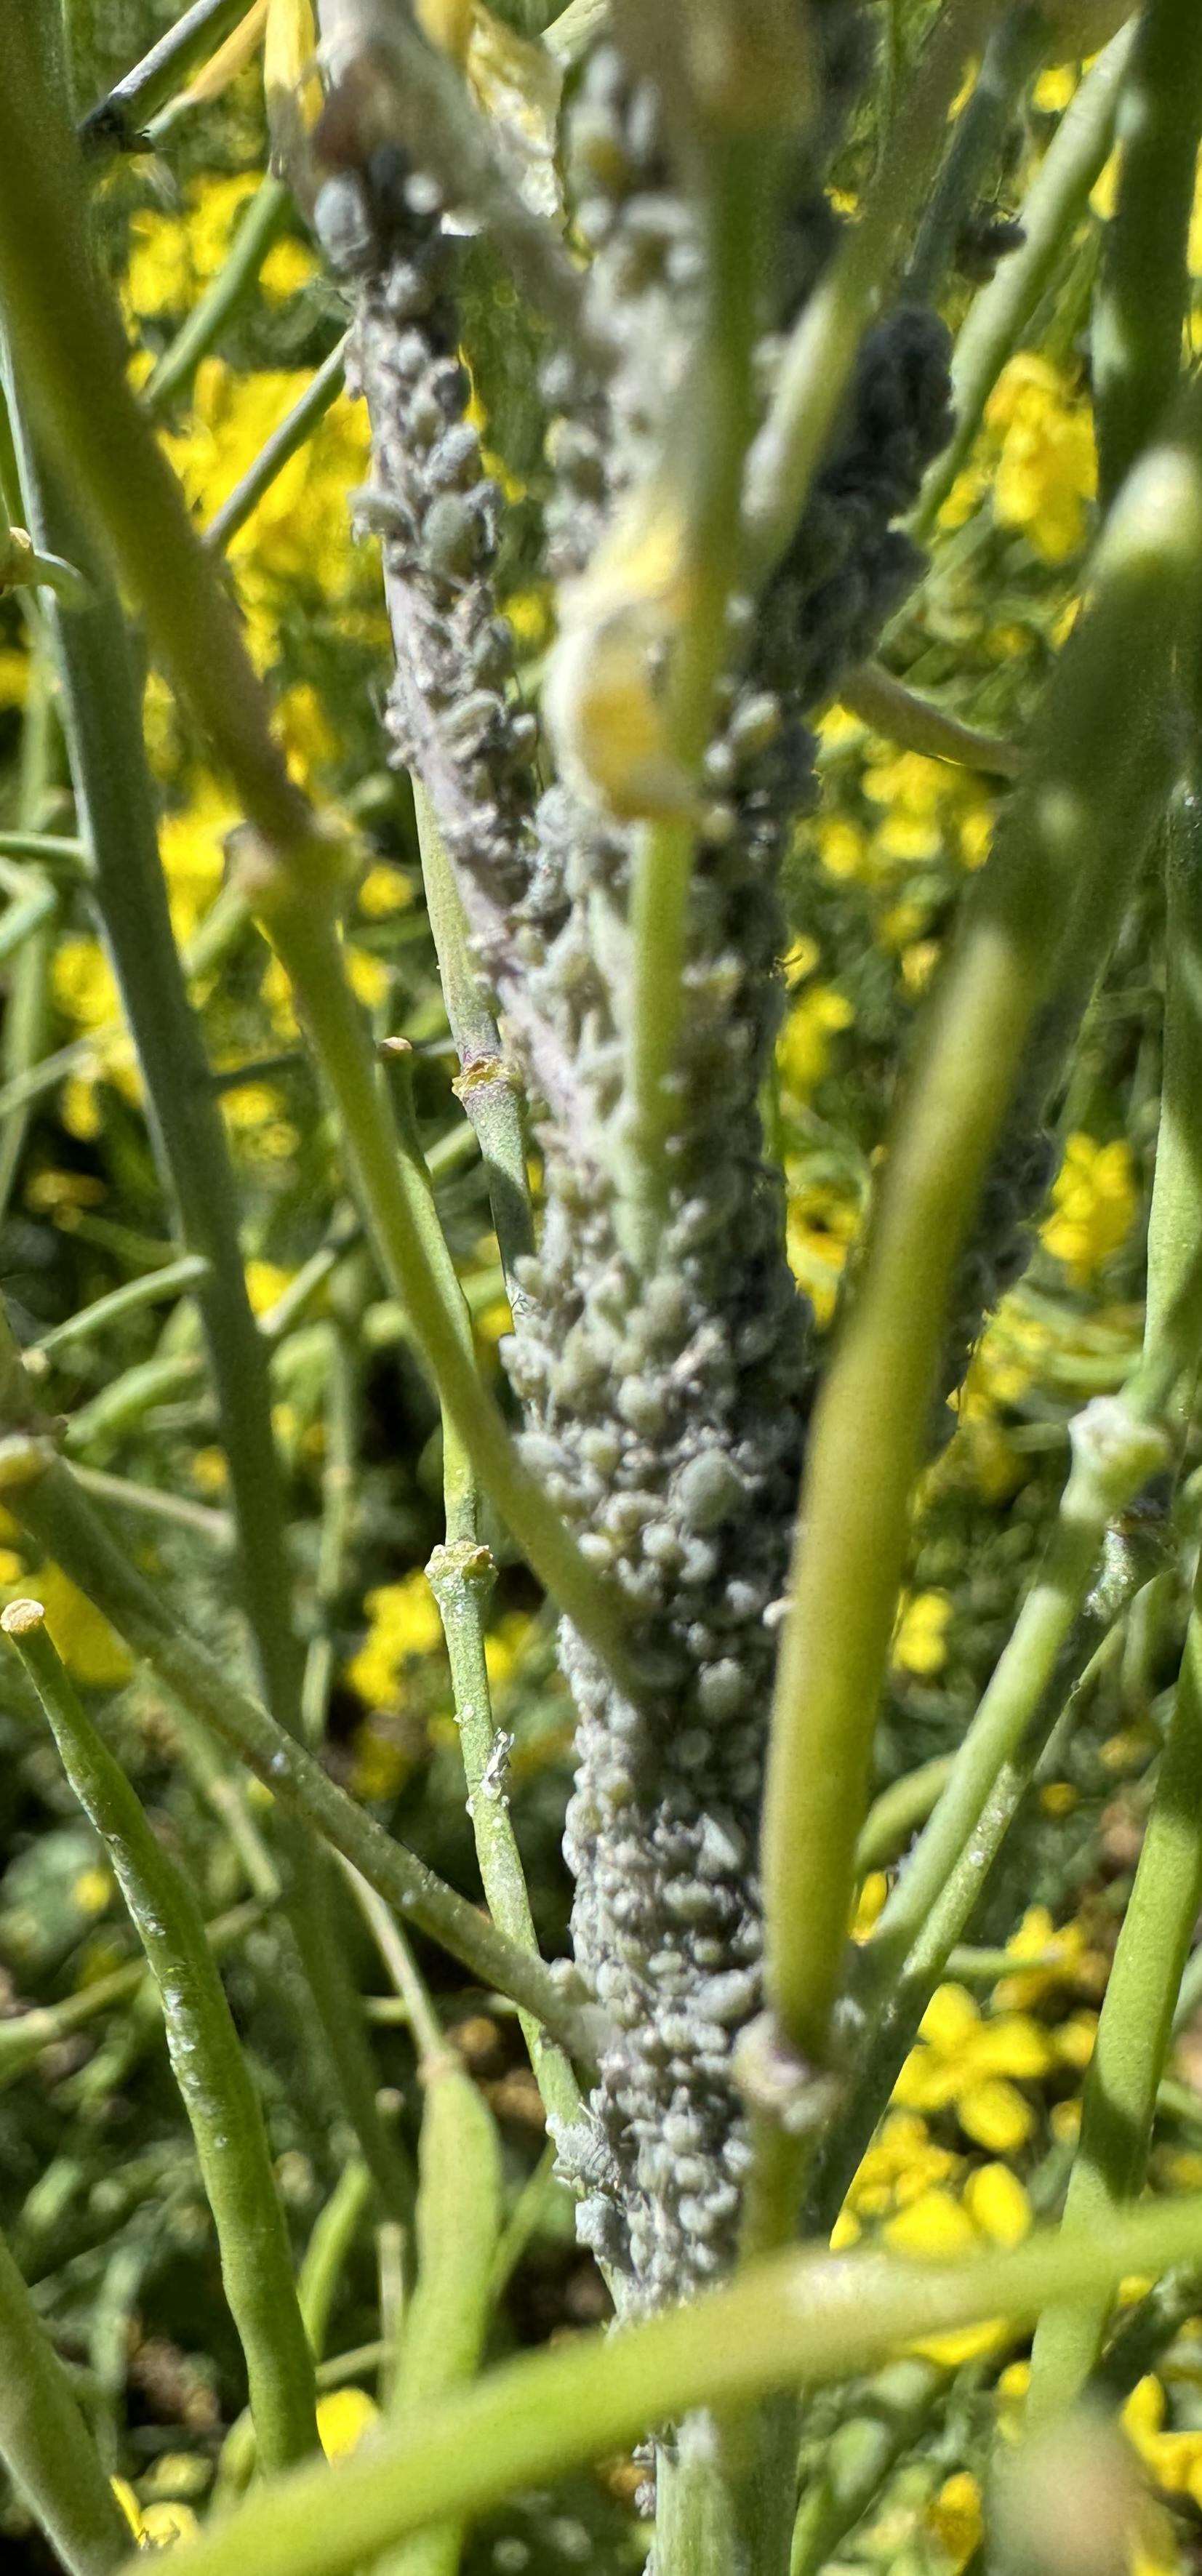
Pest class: cabbage_aphid